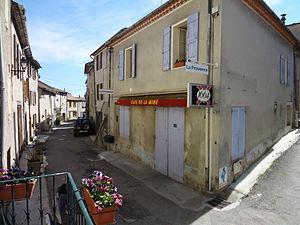
Sigonce est une commune française, située dans le département des Alpes-de-Haute-Provence en région Provence-Alpes-Côte d'Azur. Le nom de ses habitants est Sigonçois ou Sigonciers.